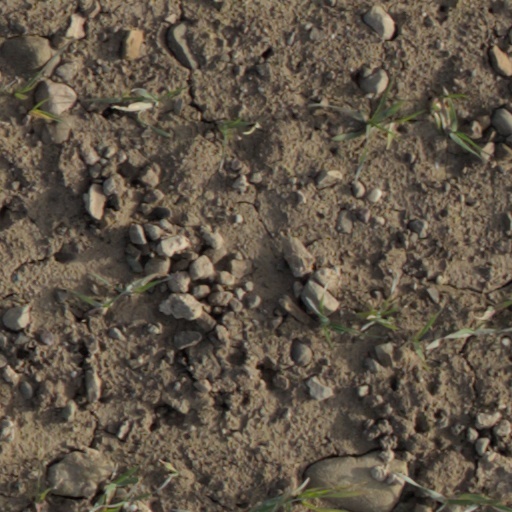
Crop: wheat